Napier Bridge

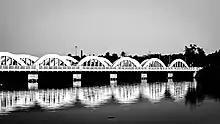
The concrete bridge built in 1944

In 1868, Francis Napier, then Governor of Madras, planned to build a bridge across the mouth of the Cooum River. The cast iron lattice bridge was built in 1869, and connected the Fort St. George in northern Madras with the other side of the city. However, due to corrosion, the bridge had to be replaced by a new bridge with large iron girders in 1909. The new bridge was prone to lightning strikes, which led to the installation of a lightning rod later. The iron bridge became weaker towards the end of the 1930s, and plans were made to construct a new bridge at a cost of .